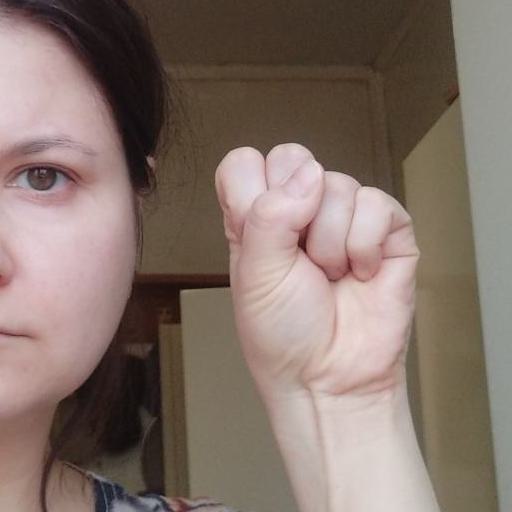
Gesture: fist